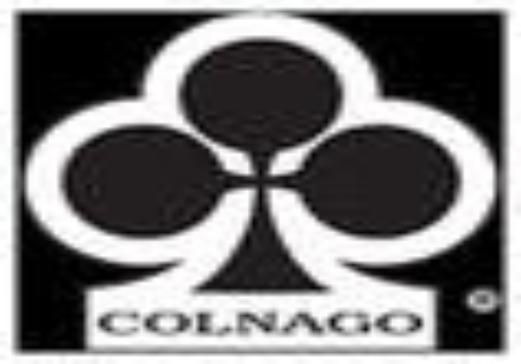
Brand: Colnago
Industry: Transportation